History of folkloric music in Argentina

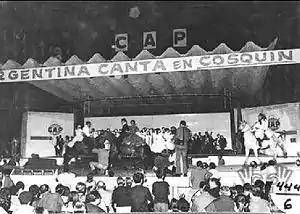
Atahualpa Yupanqui stage at the traditional Cosquín Festival, the most important folkloric music festival of Argentina

The folkloric music of Argentina traces its roots to the multiplicity of native indigenous cultures. It was shaped by four major historical-cultural events: Spanish colonization and forced African immigration caused by the slave trade during the Spanish domination (16th–18th centuries); the large wave of European immigration (1880–1950) and the large-scale internal migration (1930–1980).